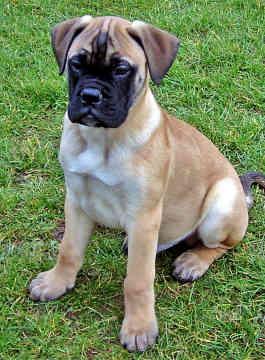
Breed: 231-n000077-bull_mastiff